Marsilius of Inghen

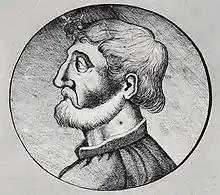
Marsilius of Inghen, copy from the 18th century of a Renaissance woodcut

Marsilius of Inghen (c. 1340 – 20 August 1396) was a Dutch philosopher of the later Middle Ages who studied with Albert of Saxony and Nicole Oresme under Jean Buridan. He was Magister at the University of Paris as well as at the University of Heidelberg from 1386 to 1396.